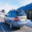
Label: automobile